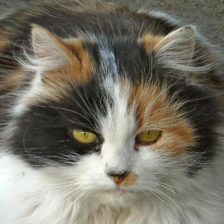
Label: animals